Pierre Caziot

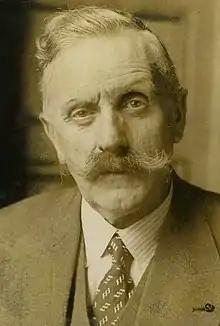

Pierre Caziot (24 September 1876 – 4 January 1953) was a French agricultural expert and administrator who was Minister of Agriculture and Supplies in the Vichy government during World War II (1939–45). He was a strong believer in the value of the peasant-owned family farm, and promoted the "back to the land" policies of Marshal Philippe Pétain during the war.